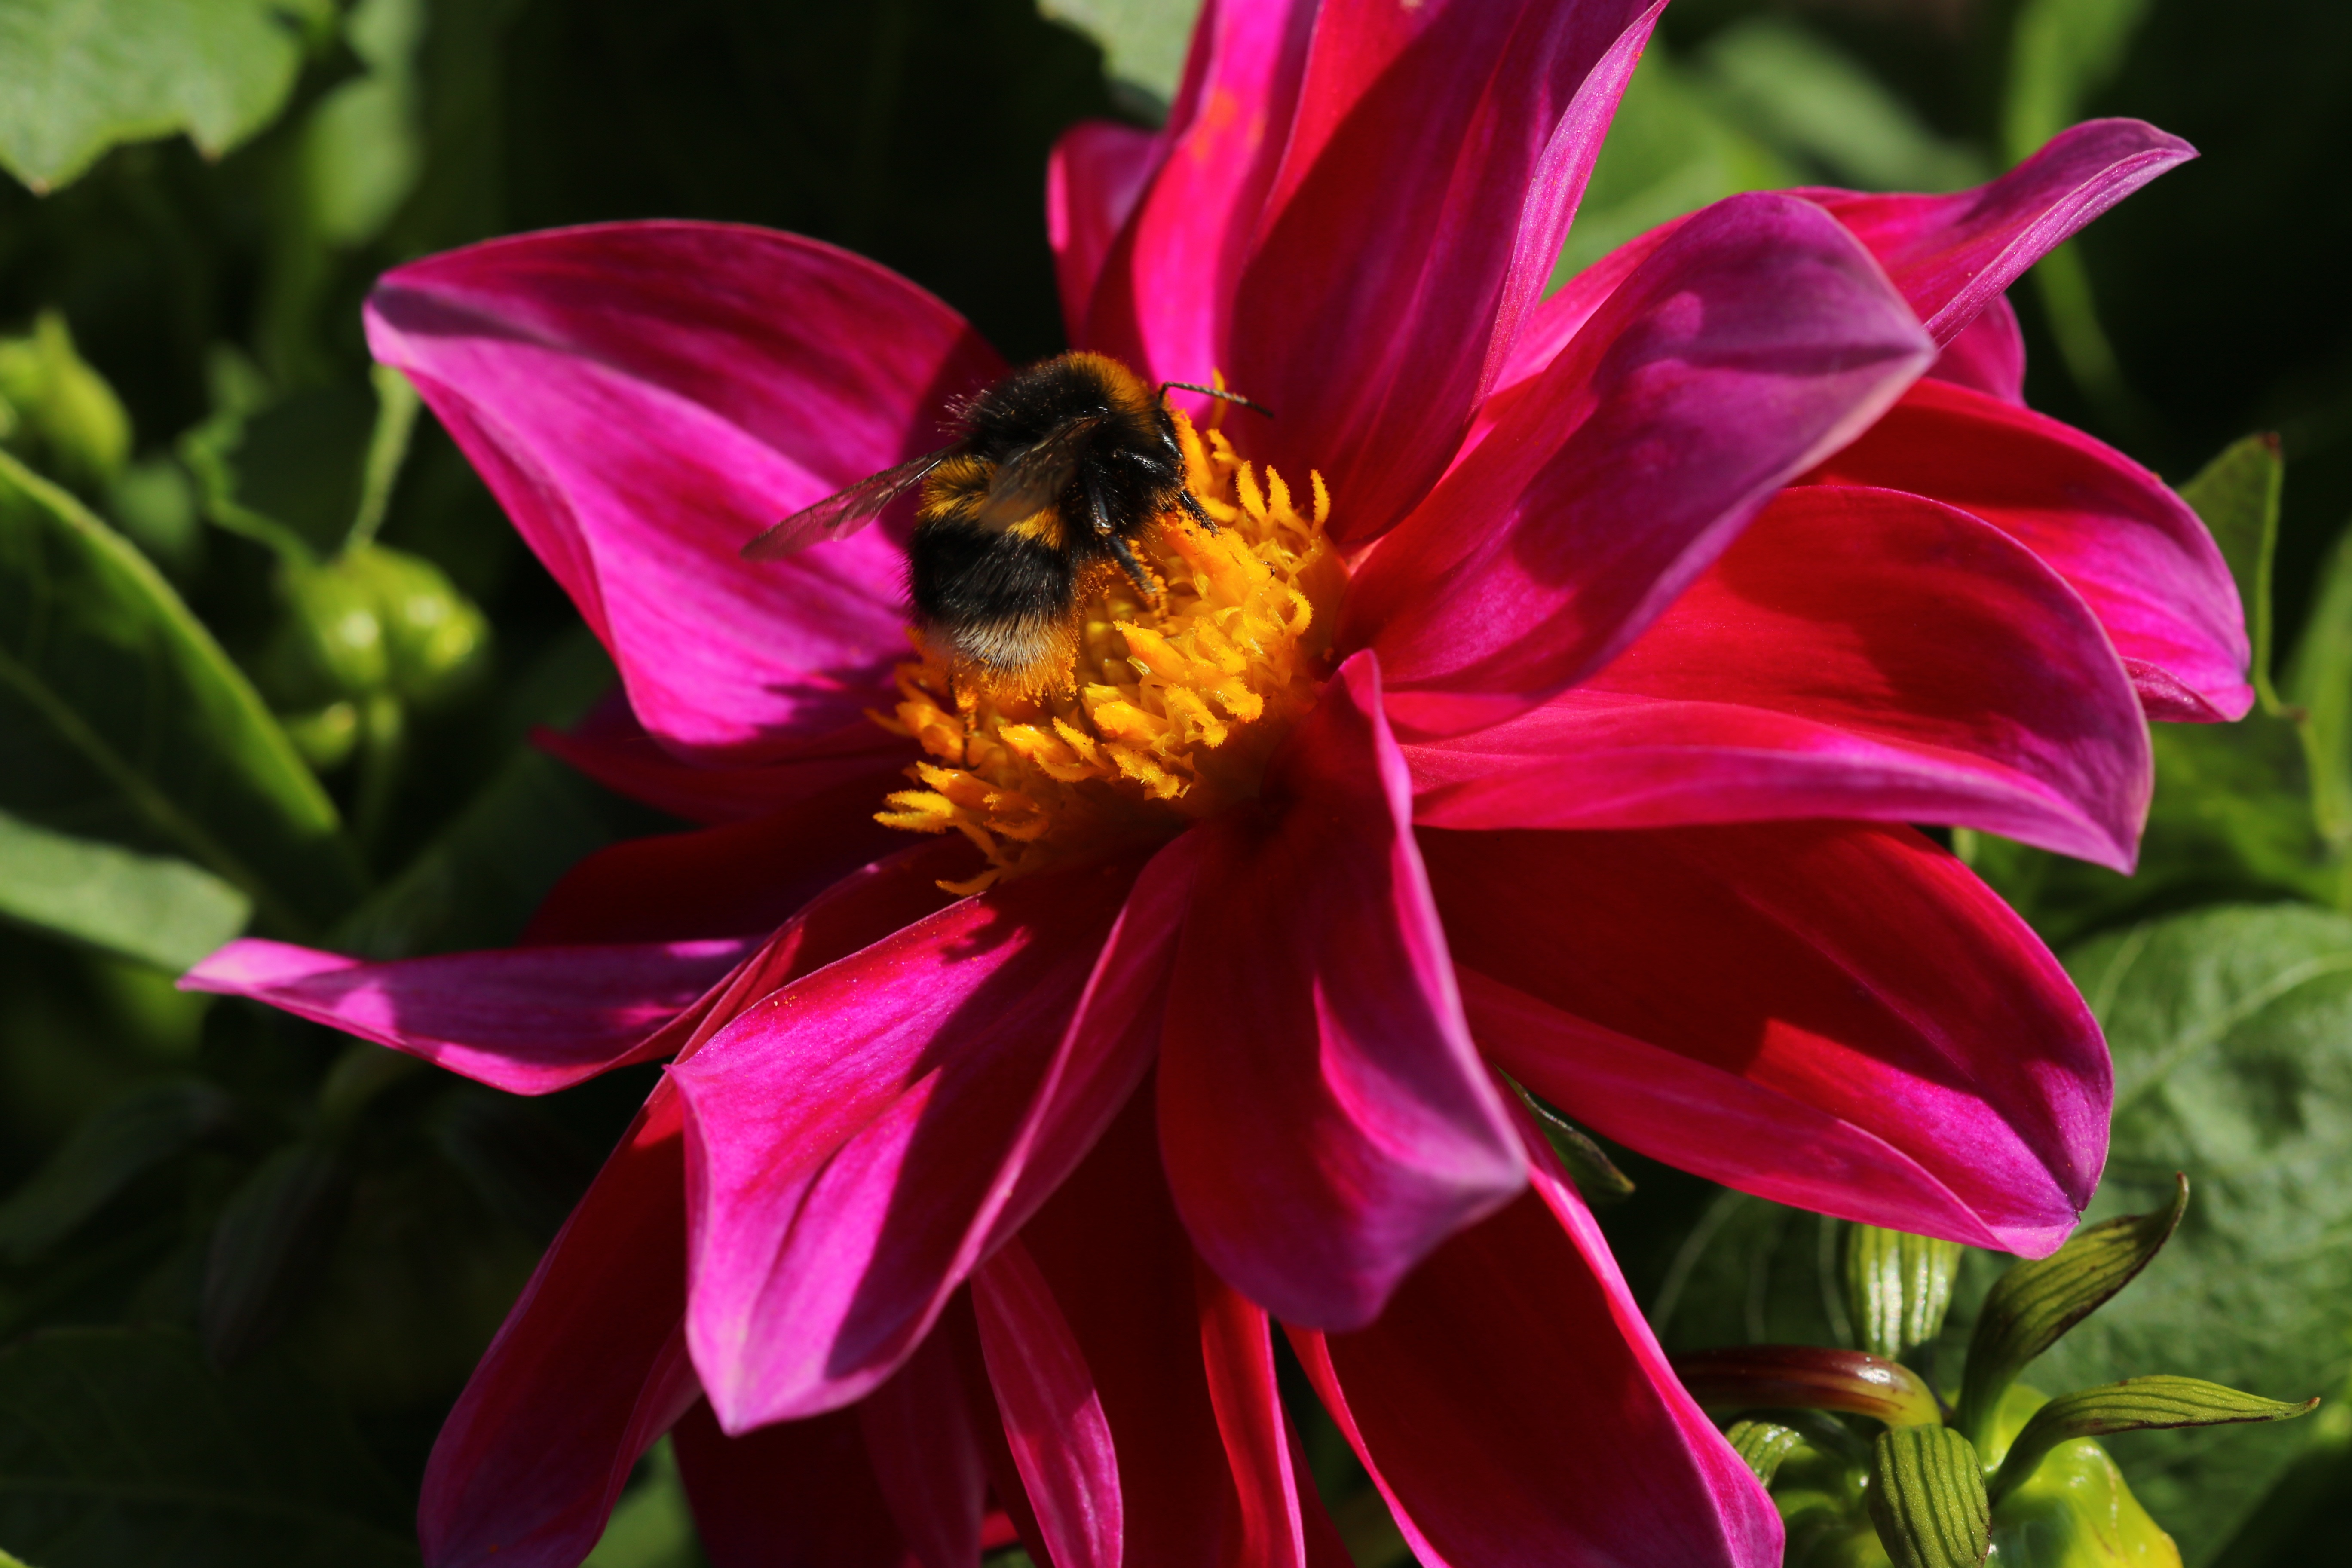
plant, flower, petal, spring, insect, macro, botany, garden, pink, flora, botanical, invertebrate, dahlia, petals, bright, bee, vibrant, nectar, macro photography, flowering plant, honey bee, daisy family, pollinator, land plant, membrane winged insect